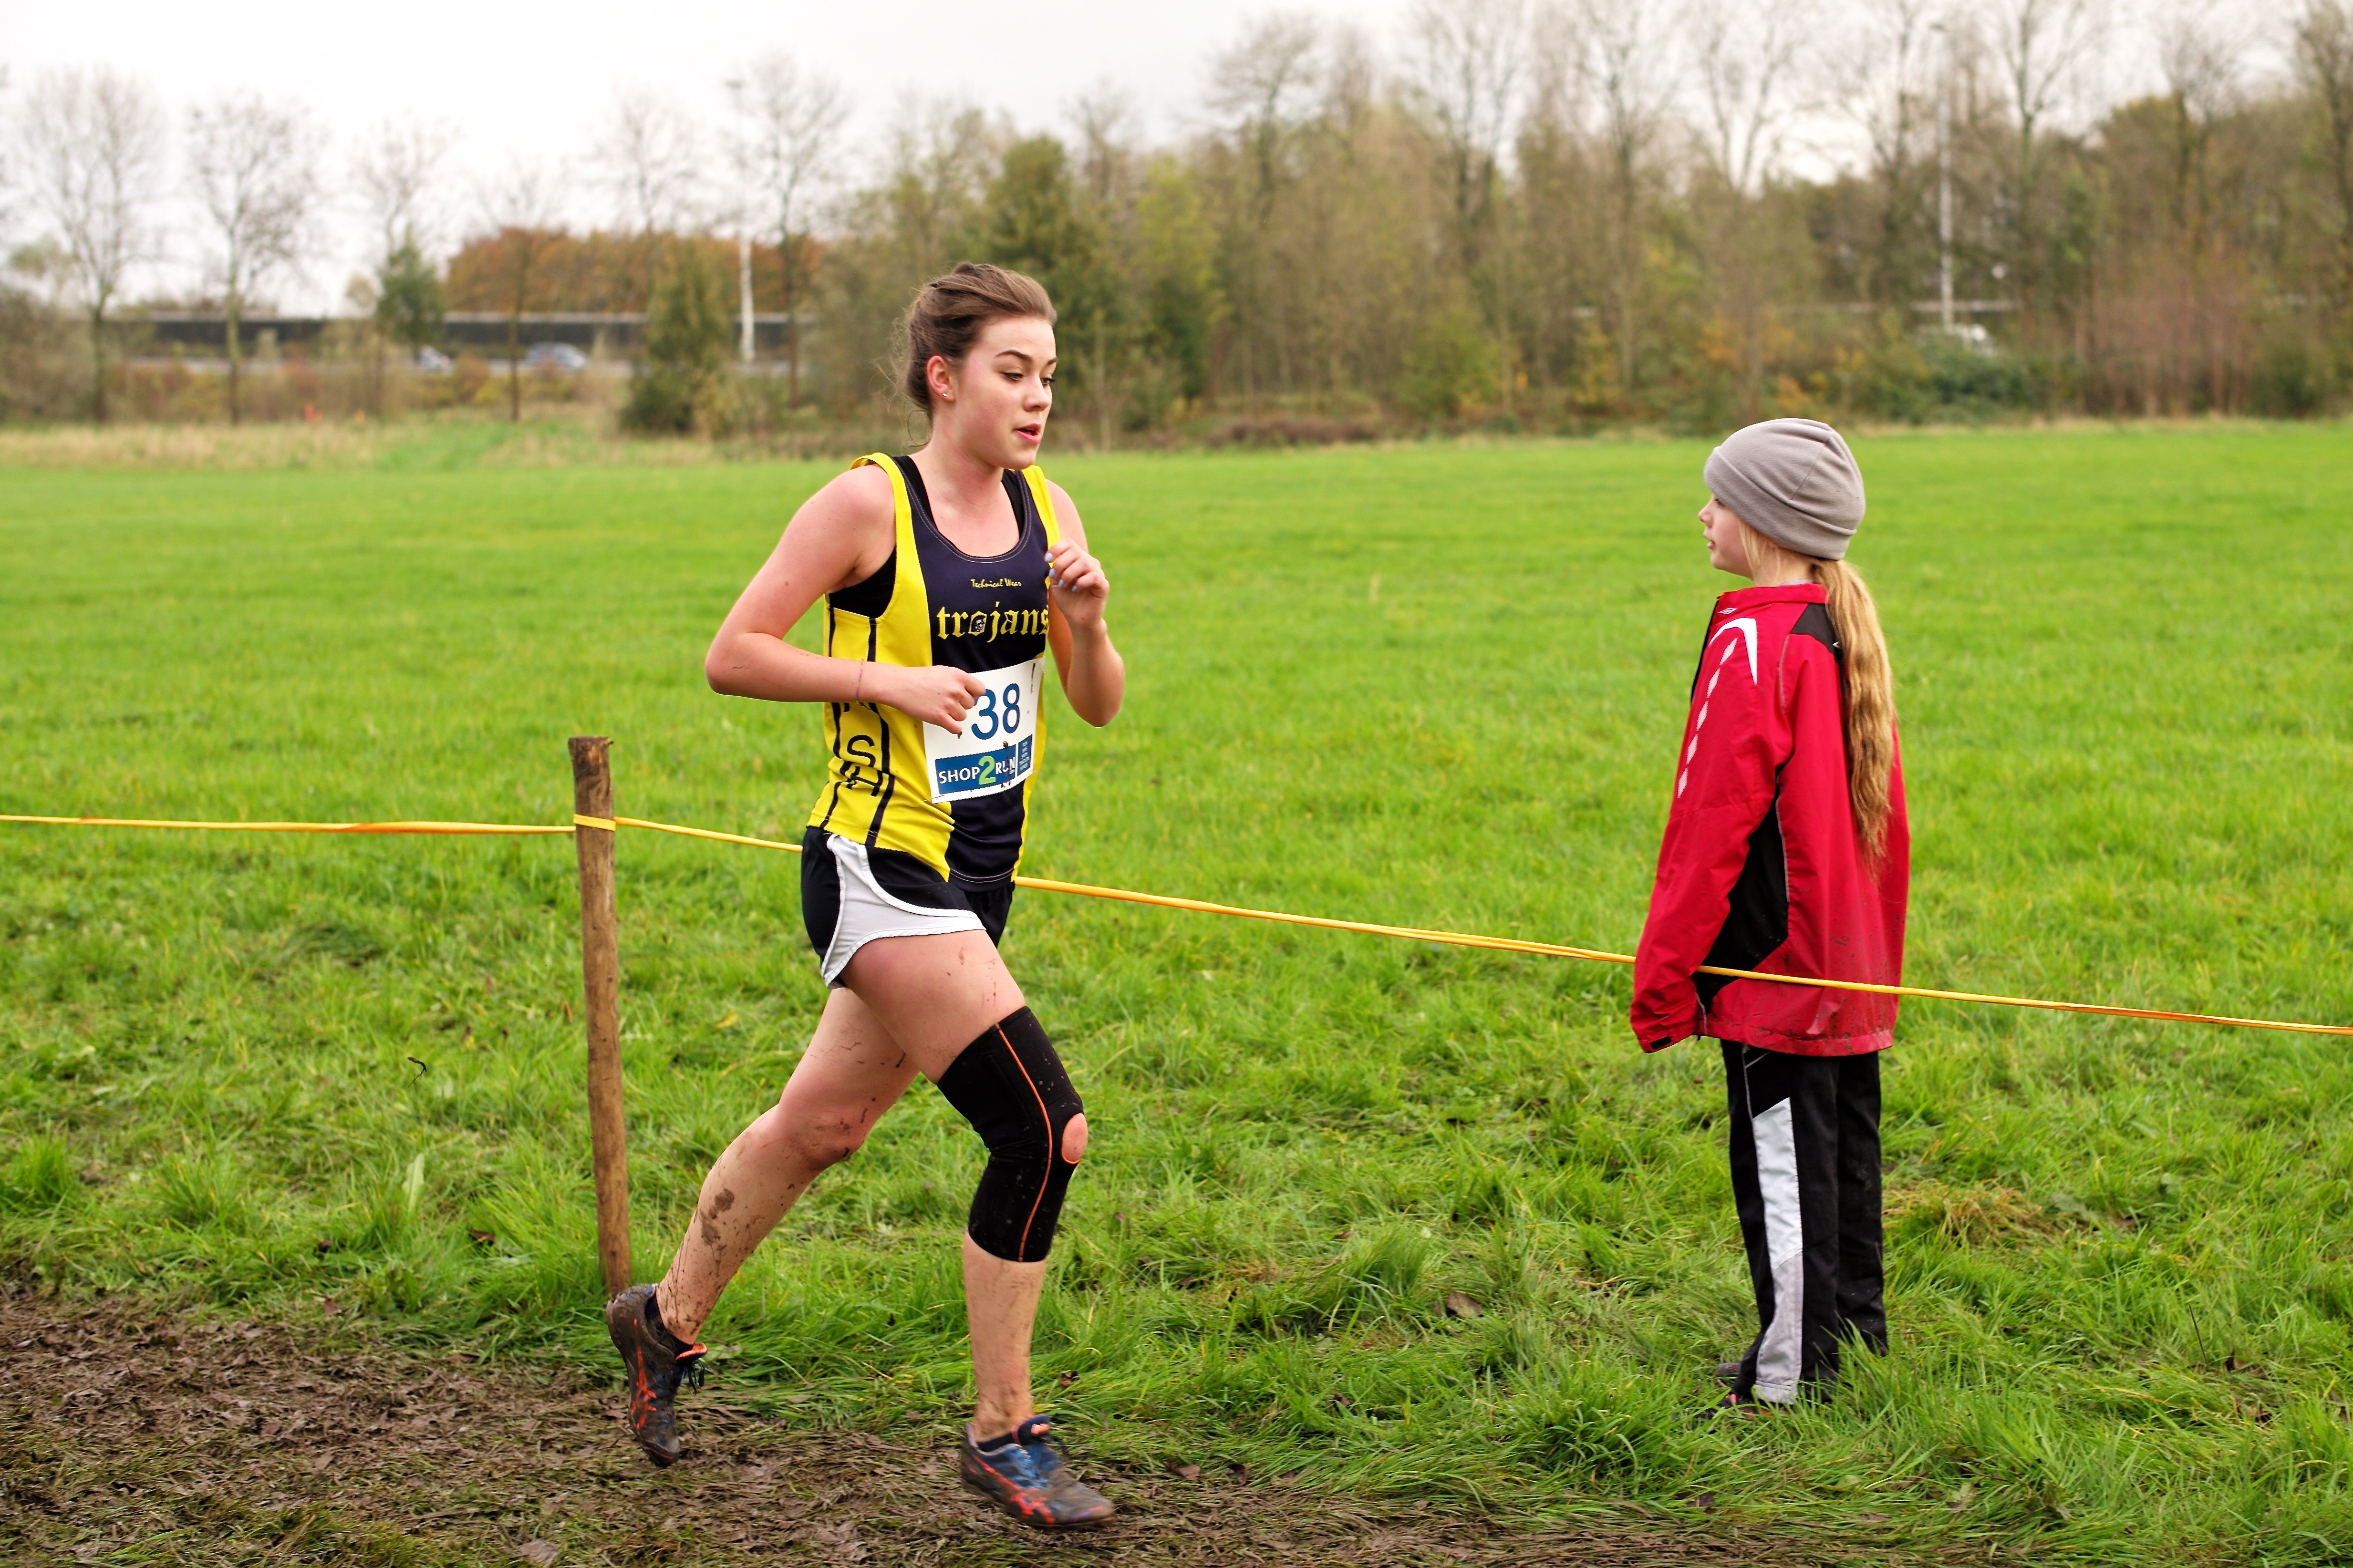
person, running, recreation, race, sports, endurance, athletics, physical exercise, outdoor recreation, human action, endurance sports, ultramarathon, duathlon, cross country running, cross country cycling